The Algebra of Infinite Justice

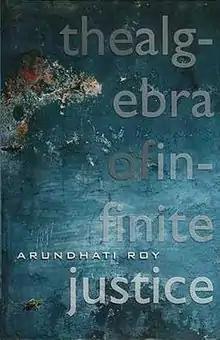
First UK edition

The Algebra of Infinite Justice (2001) is a collection of essays written by Booker Prize winner Arundhati Roy. The book discusses a wide range of issues including political euphoria in India over its successful nuclear bomb tests, the effect of public works projects on the environment, the influence of foreign multinational companies on policy in poorer countries, and the "war on terror". Some of the essays in the collection were republished later, along with later writing, in her book "My Seditious Heart".